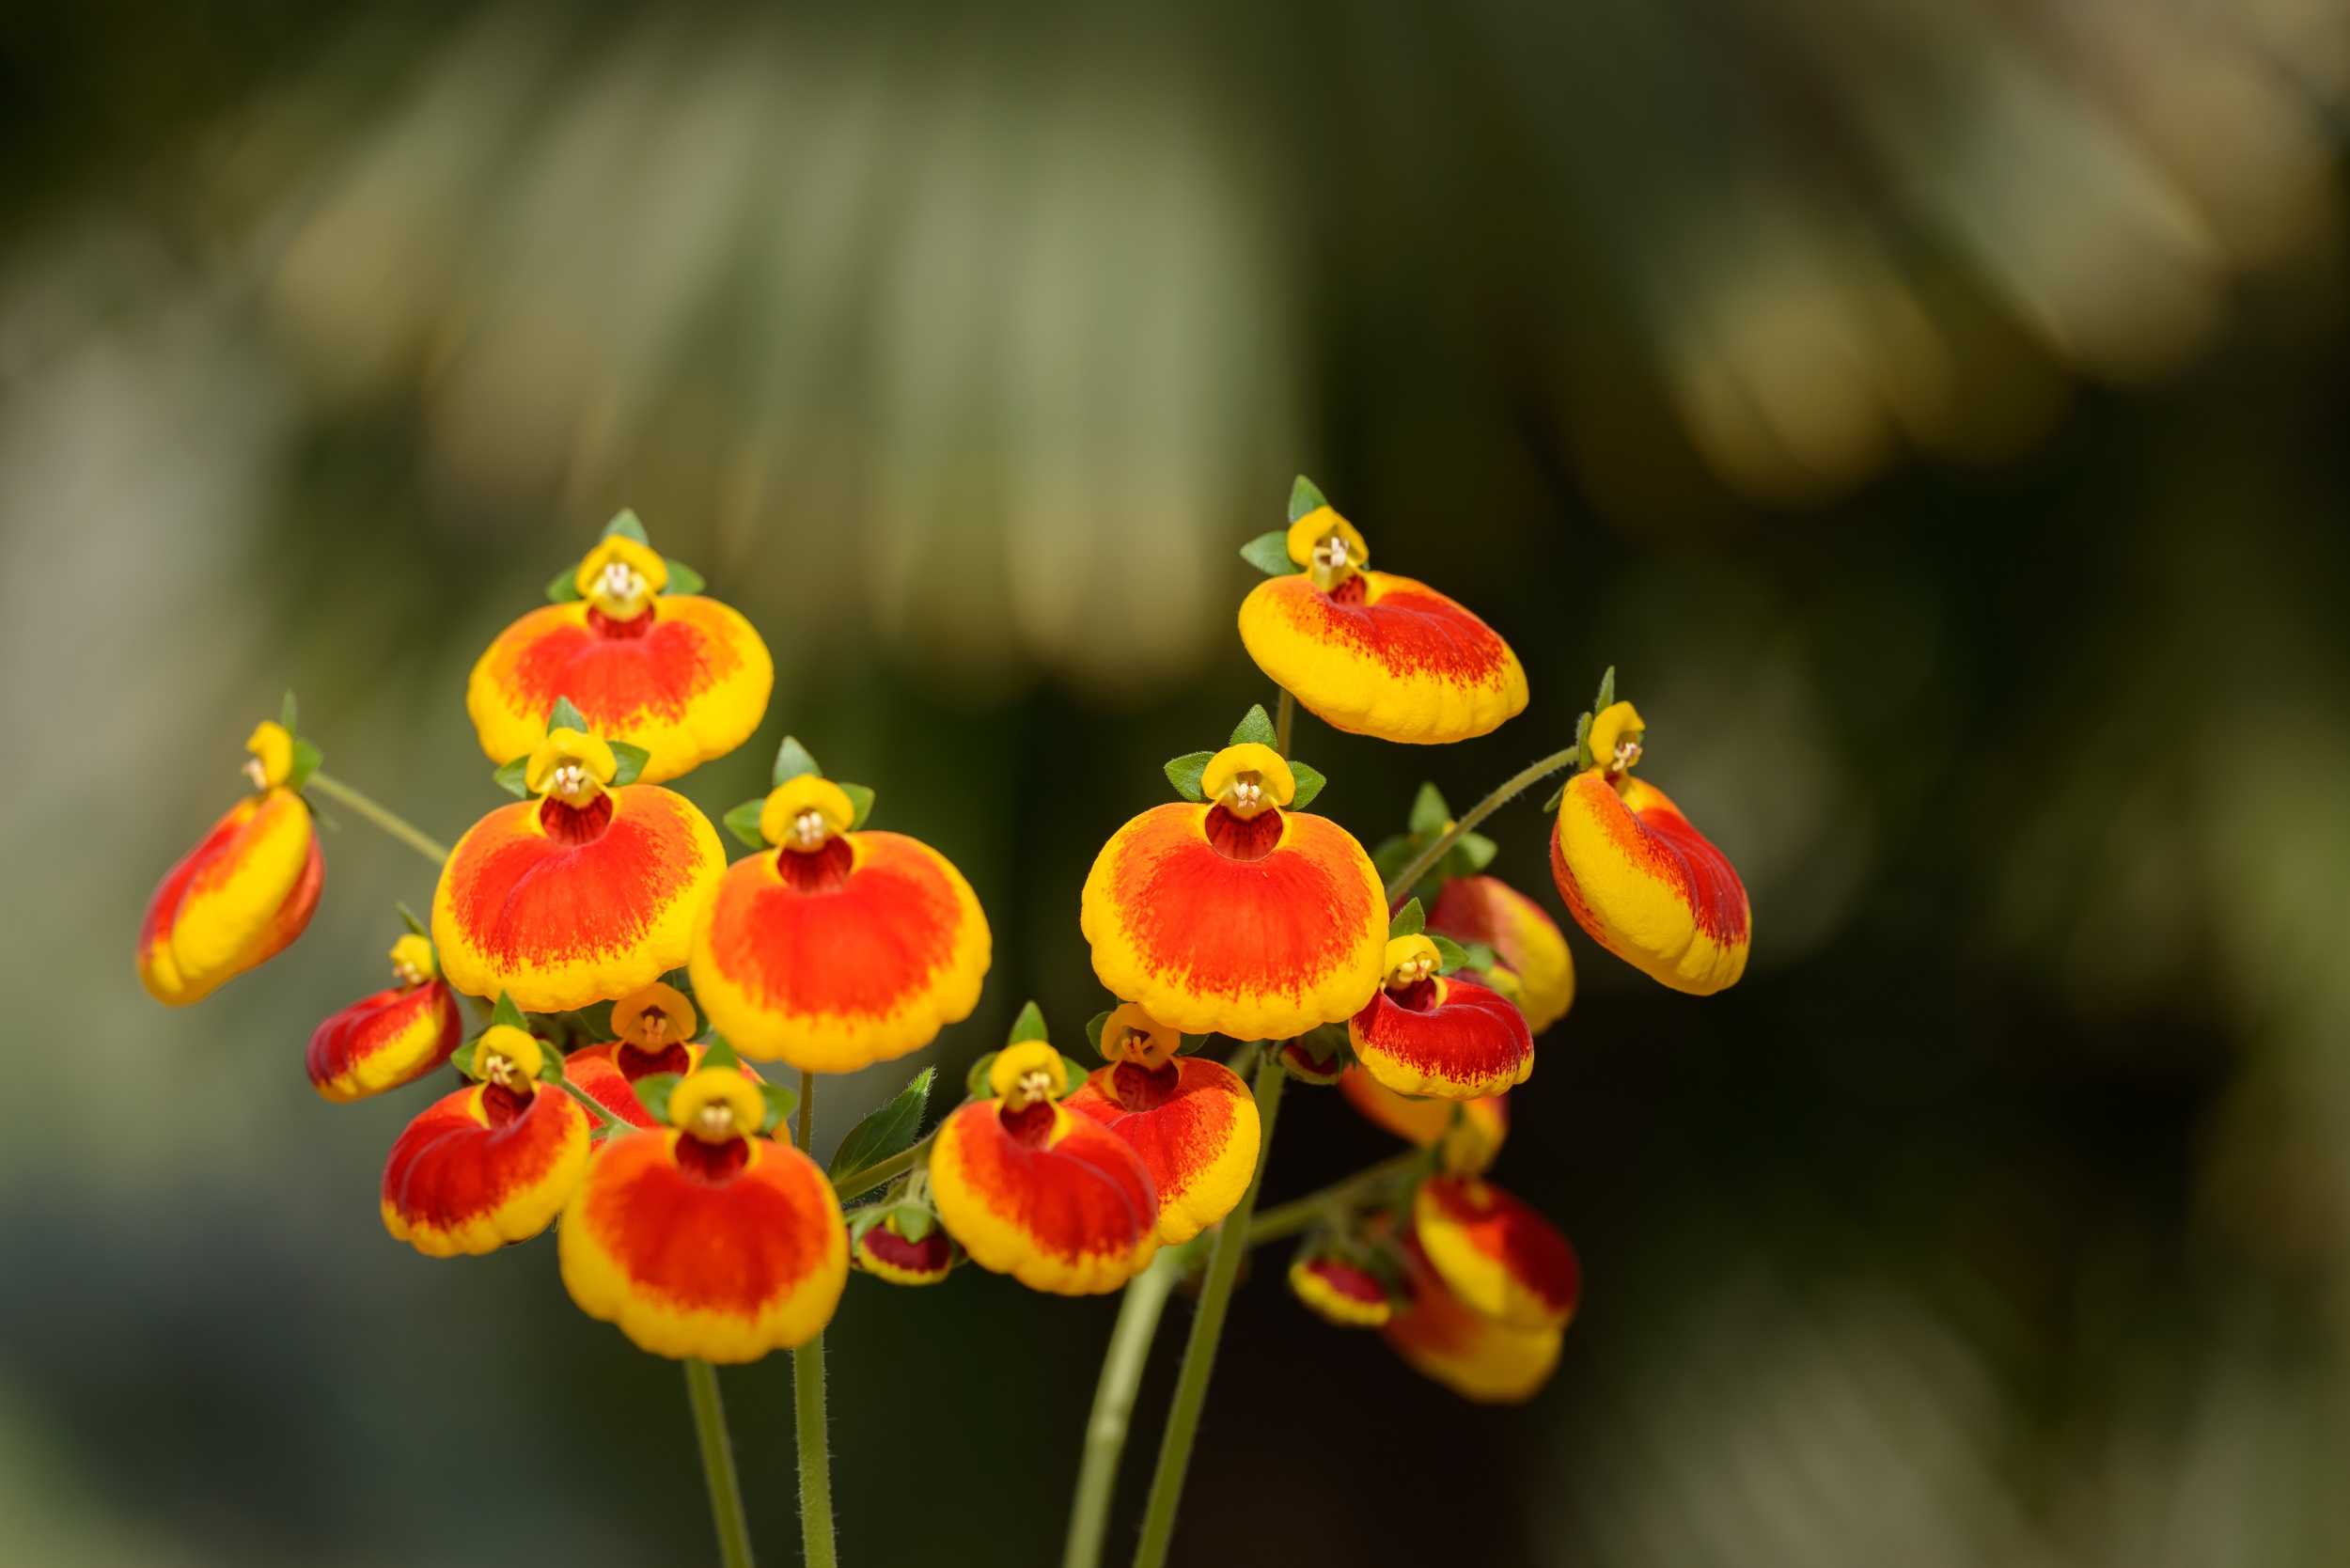
nature, blossom, plant, photography, leaf, flower, petal, red, autumn, botany, yellow, close, flora, wildflower, flowers, close up, macro photography, red flowers, flowering plant, plant stem, land plant